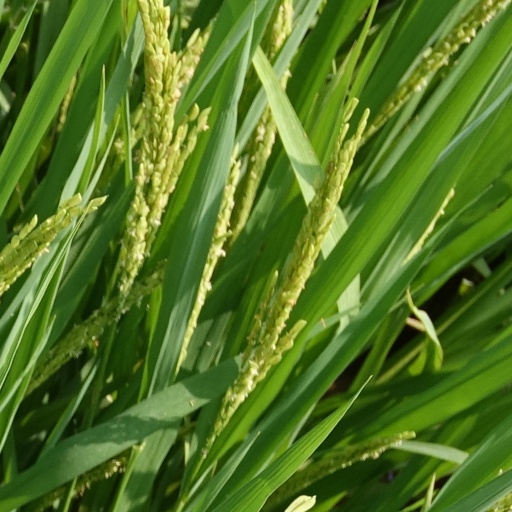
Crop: rice